Juan José Arévalo

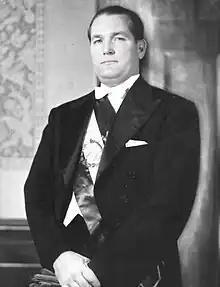
President Juan José Arévalo during his inauguration

Categorized as a dedicated democrat and nationalist, Juan José Arévalo defined his political philosophy as "spiritual socialism". The ideology was directed towards the moral development of Guatemalans with the intent to "liberate man psychologically". Arévalo, the revolution's intellectual pillar, positioned his theoretical doctrine as integral to the construction of a progressive and peaceful Guatemalan society. Governments are capable of initiating the formation of an ideal society by allowing citizens the freedom to pursue their own opinions, property and way of life. The revolution's first president asserted that safeguarding the free will of citizens generates popular support for governmental institutions, which ensure the security of the individual and collective equally.